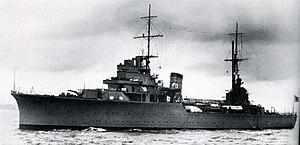
La classe Katori fut une classe de croiseurs légers de la Marine impériale japonaise construite conjointement au chantier naval Mitsubishi Heavy Industries de Yokohama.